Automotive industry in Thailand

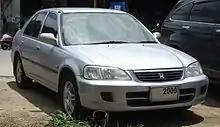
The Honda City has been a key product for Honda Thailand since its introduction.

Honda only began assembling cars in Thailand in 1984, by a company called Bangchan General Assembly. Bangchan continued to do so under license until 2000, even though Honda established their own parallel production by Honda Cars Manufacturing Thailand in 1992. This company, with 91.4 percent Honda ownership, then changed its name to Honda Automobile (Thailand) Co., Ltd in 2000. The most famous model of Honda Thailand is the 1996 City, a small sedan developed especially for the ASEAN markets and not intended for sale in Japan. Nonetheless, the second generation City (2002) has been exported to Japan as the Honda Fit Aria since its introduction. Currently, Honda has two factories at Rojana Industrial Estate, Phra Nakhon Si Ayutthaya And Rojana Industrial Park, Prachinburi (Phase 1), producing car for both domestic sales and export to several countries across the world.